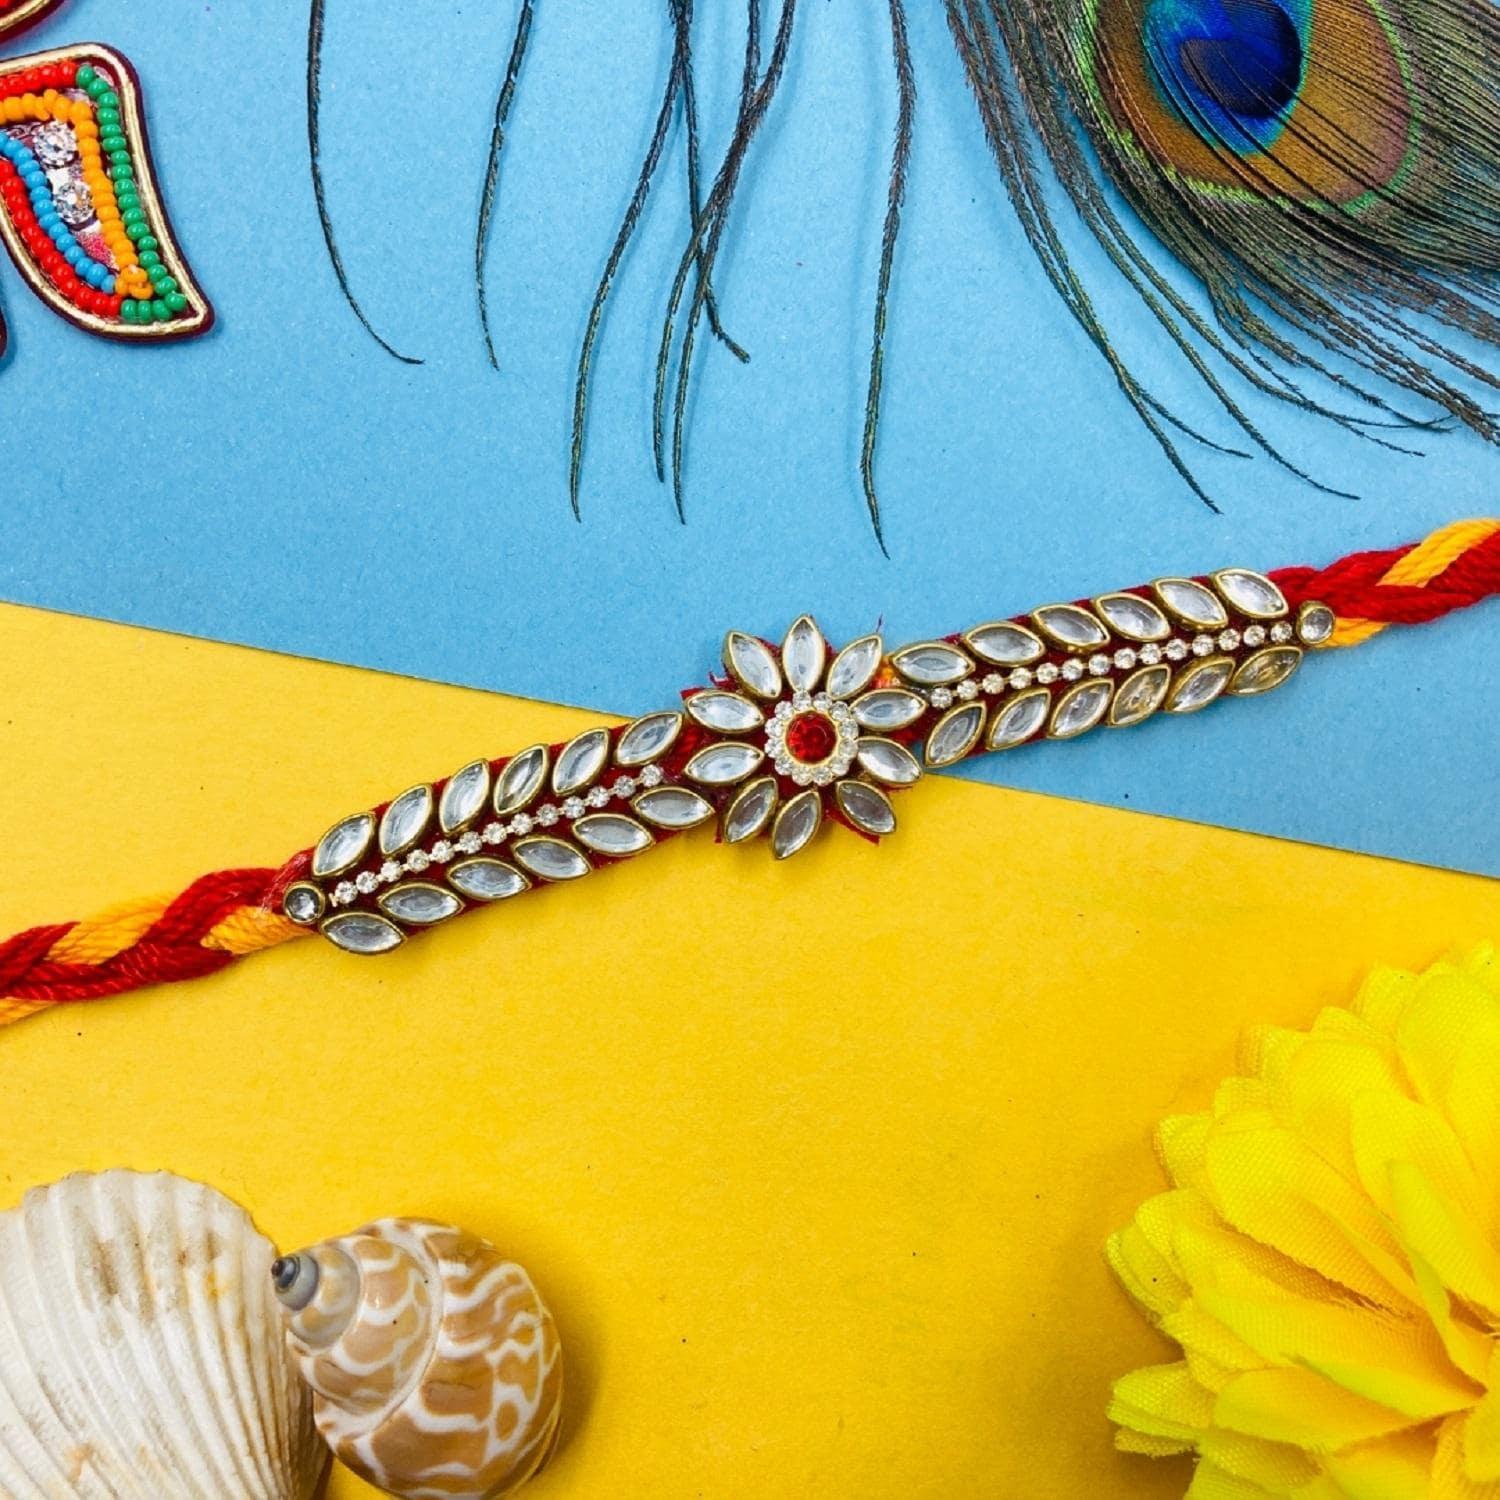
VIBRANCE Traditional Floral Rakhi for Raksha Bandhan.
Type: Rakhis
Brand: VIBRANCE
Price: Rs. 199
 Raksha Bhandan is a celebration of the bond between a brother and sister. We specialize in creating unique rakhi designs for every brother and sister. Our rakhi collection ranges from traditional to modern designs, all of which are handcrafted with love and care. We strive to make each Raksha Bhandan special for our customers by providing the perfect rakhi for their loved ones. With our wide range of designs and styles, you can find the perfect rakhi for your brother or sister. Shop with us today to make your Raksha Bhandan magical.The design of the delivered product or parts of it may vary slightly from what is shown in the image.
Features: Hand crafted pearl and crystal studded rakhi Multicolor Rakhi,Special Multi colour Designer Rakhi for Brother / Bhabhi / Kids,Includes roli chawal and free greeting card,Rakshabandhan Special Card,Comes with Roli Chawal & Best Wishes Greeting Card in best packaging